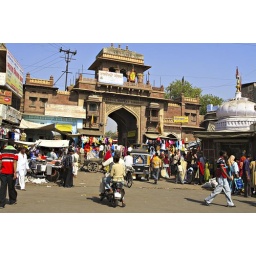
The passage under the clock tower leads to the vibrant Sardar Market.